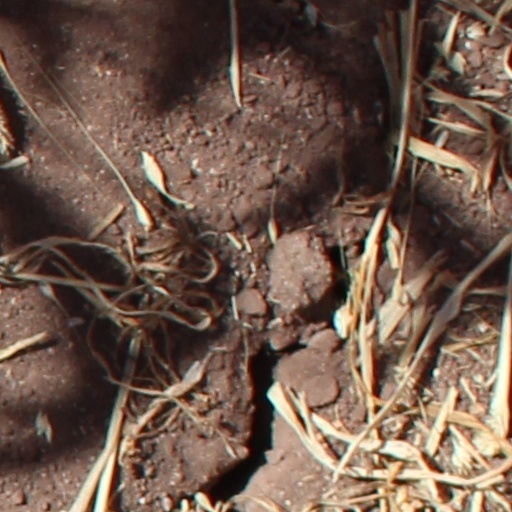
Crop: wheat